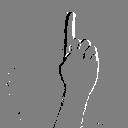
ASL letter: z